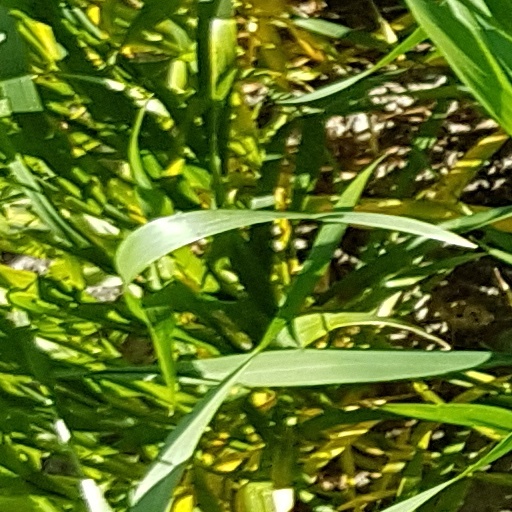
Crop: wheat